Altenbeken Viaduct

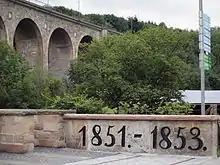
Since July 2009, the Altenbeken Viaduct's keystones have been integrated into a new viewing platform below it.

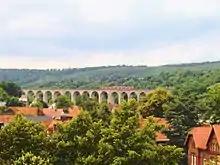
The viaduct spans the Beke valley.

The viaduct was built by the Royal Westphalian Railway Company, and was inaugurated on 21 July 1853 by King Frederick William IV. He was the one who coined the phrase ""I had thought I would find a golden bridge, because so many terrible dollars have been spent"".